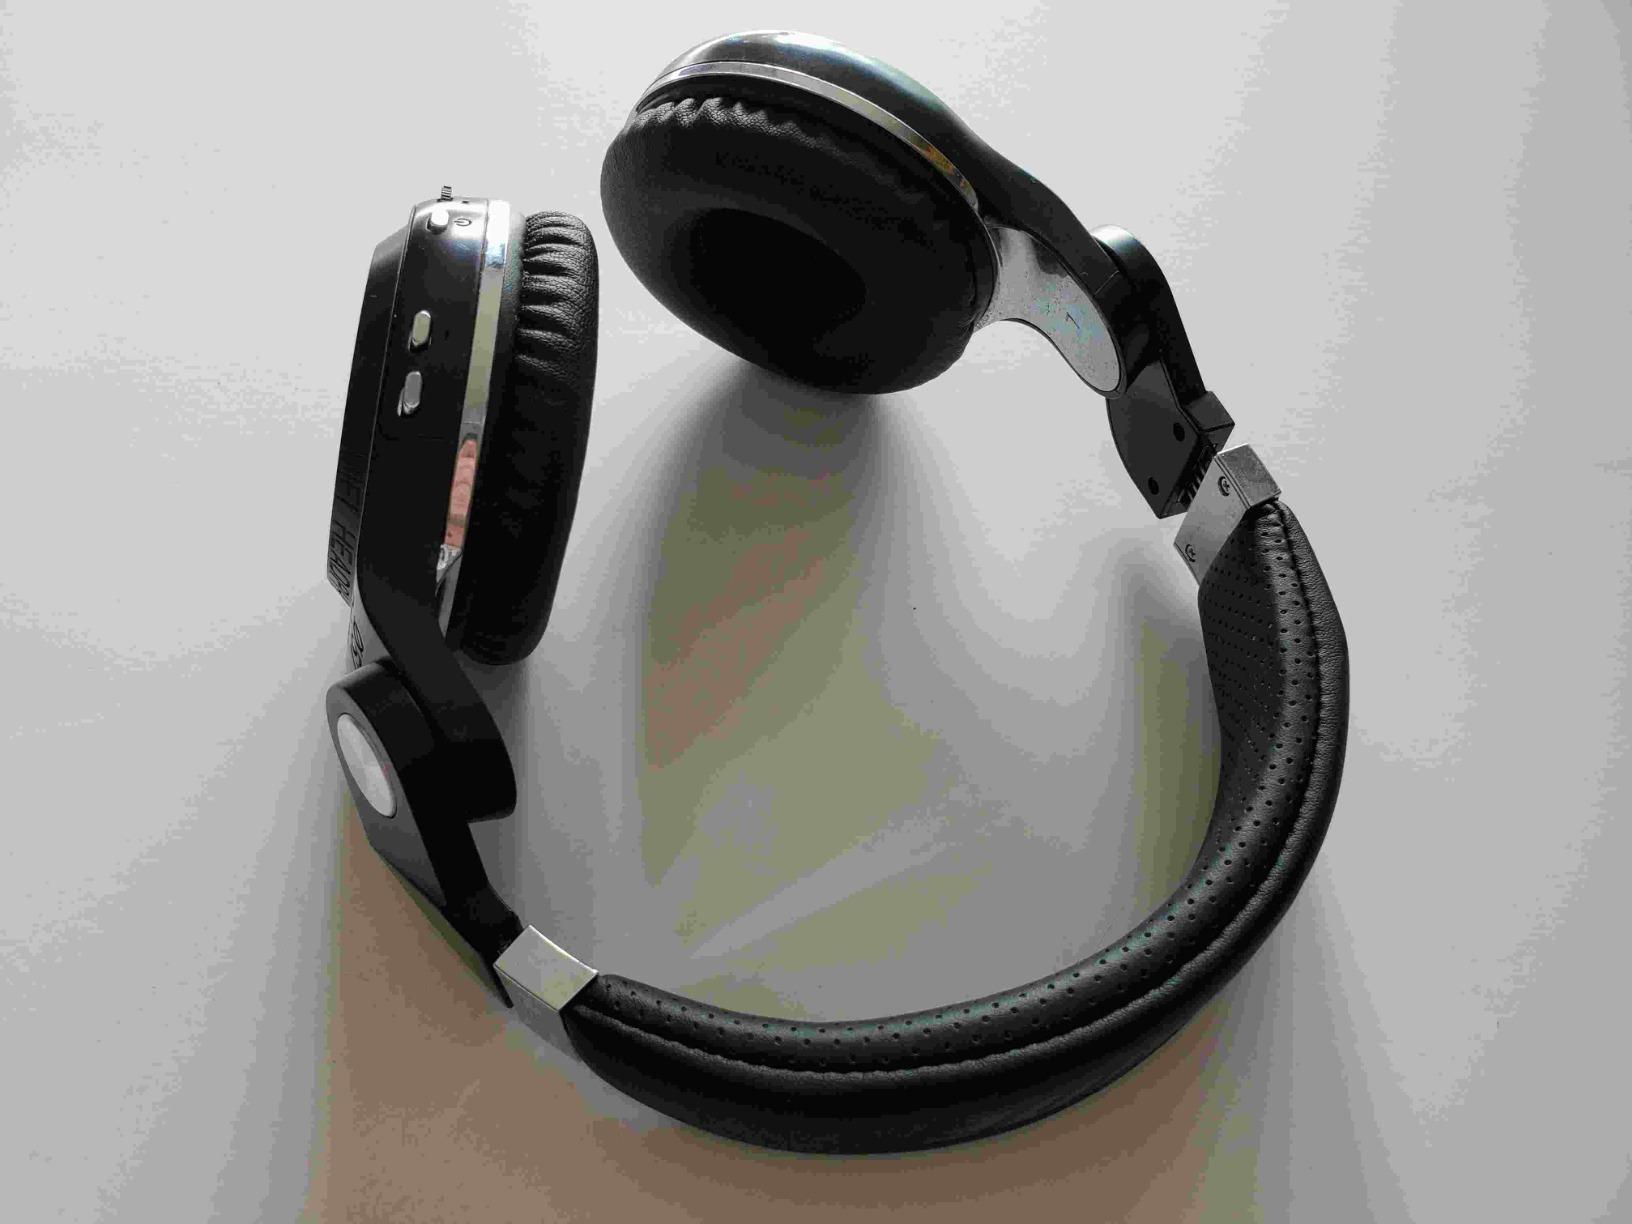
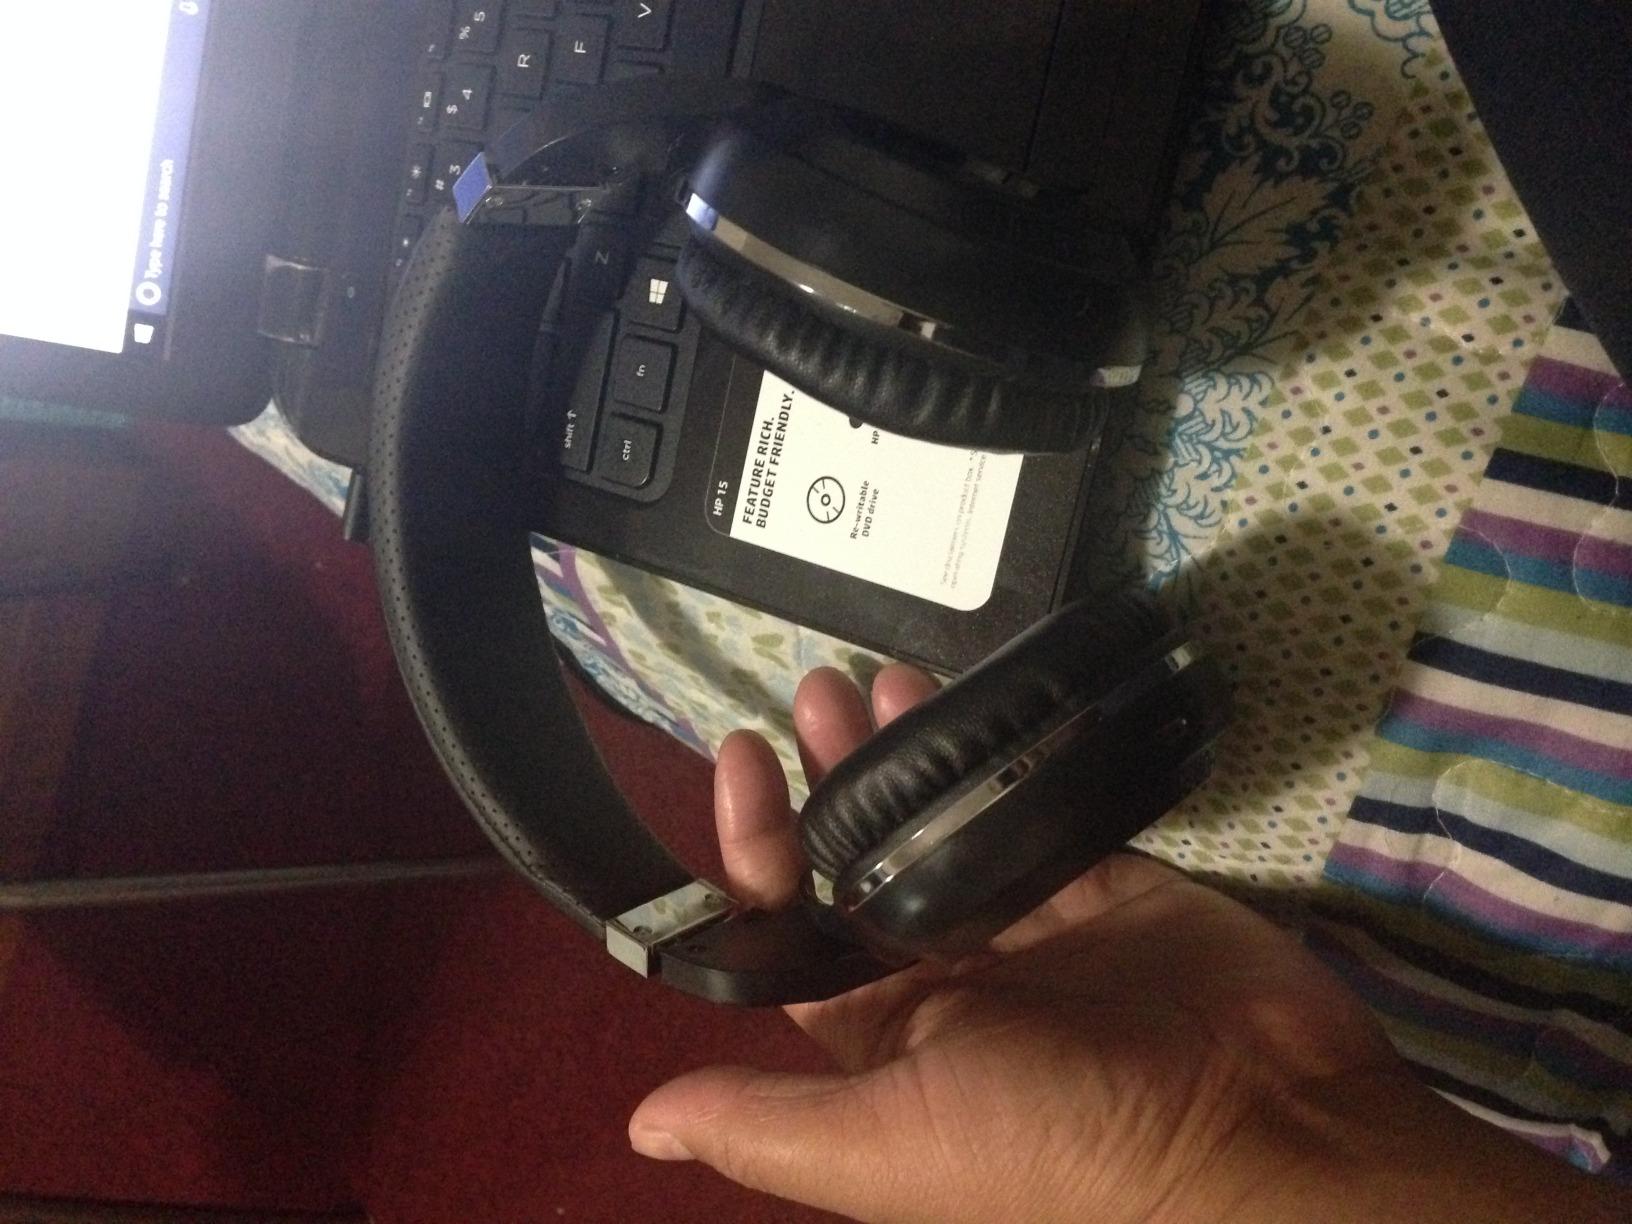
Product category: headphones
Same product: yes